Companhia Paulista de Estradas de Ferro

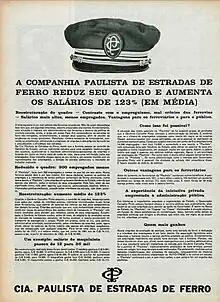

Using in-depth studies by the engineer Francisco de Monlevade, Inspector General of the company, the latter began the electrification of the lines in 1920, at the voltage of 3 KVCC, extending the use of white coal on the line from Jundiaí to Campinas (1922) and from there to Rio Claro (1926). Aware of Monlevade's maxim that "if they did not electrify their lines, they would not distribute any more dividends", he extended this remarkable improvement from Rio Claro to Rincão (1928) and, in the Jaú branch, from Itirapina to Jaú (1941) and from there to Pederneiras (1947) and Bauru (1948). The limit of this advance was given between Bauru and Cabrália-Paulista in 1954, the year of the delivery of the widening of the gauge in the line from Bauru to Marília. It is worth mentioning that studies pointed to the extension of electrification to Tupã, even indicating that the Piracicaba and Descalvado branches would be electrified, reaching the latter, at least, to Pirassununga Station. The extension of electrification to Garça began but later abandoned, and the other steps were limited to studies.